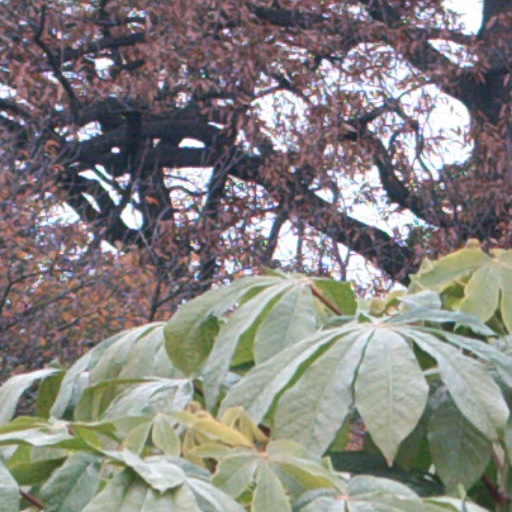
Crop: cassava